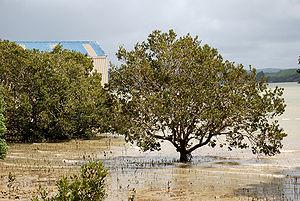
Les marais maritimes, marais littoraux ou marais salés sont des terres basses de faible pente soumises au rythme des marées. Ils sont en général créés par accumulation de vase dans des zones de faible courant, peu soumises à l'érosion marine qui se concentre au niveau des chenaux de marée. La végétation les couvrant varie selon la latitude : herbacée en zones tempérées et froides, forestière en zone chaude. Cependant, certains auteurs restreignent la définition aux seuls marais comportant une végétation herbacée.